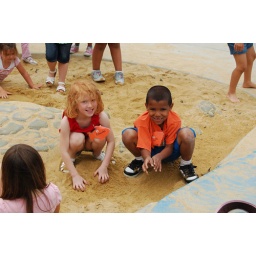
Playing in the sand :) Kindergarten field trip to the Pt. Defiance Zoo 06-05-2009